Varen, Switzerland

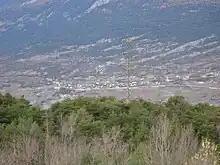
Varen

Varen has an area, , of . Of this area, or 31.7% is used for agricultural purposes, while or 34.0% is forested. Of the rest of the land, or 4.0% is settled (buildings or roads), or 1.3% is either rivers or lakes and or 28.6% is unproductive land.